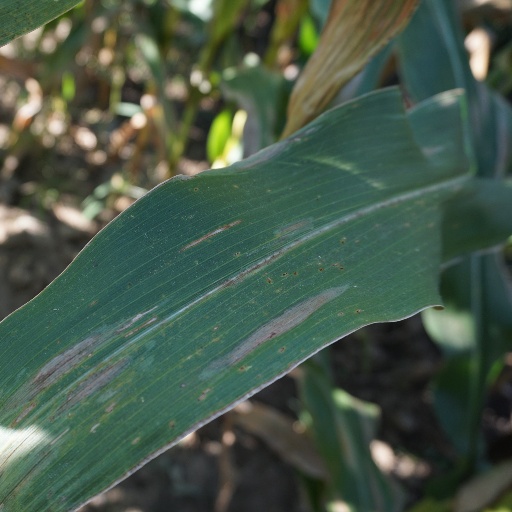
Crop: maize; corn